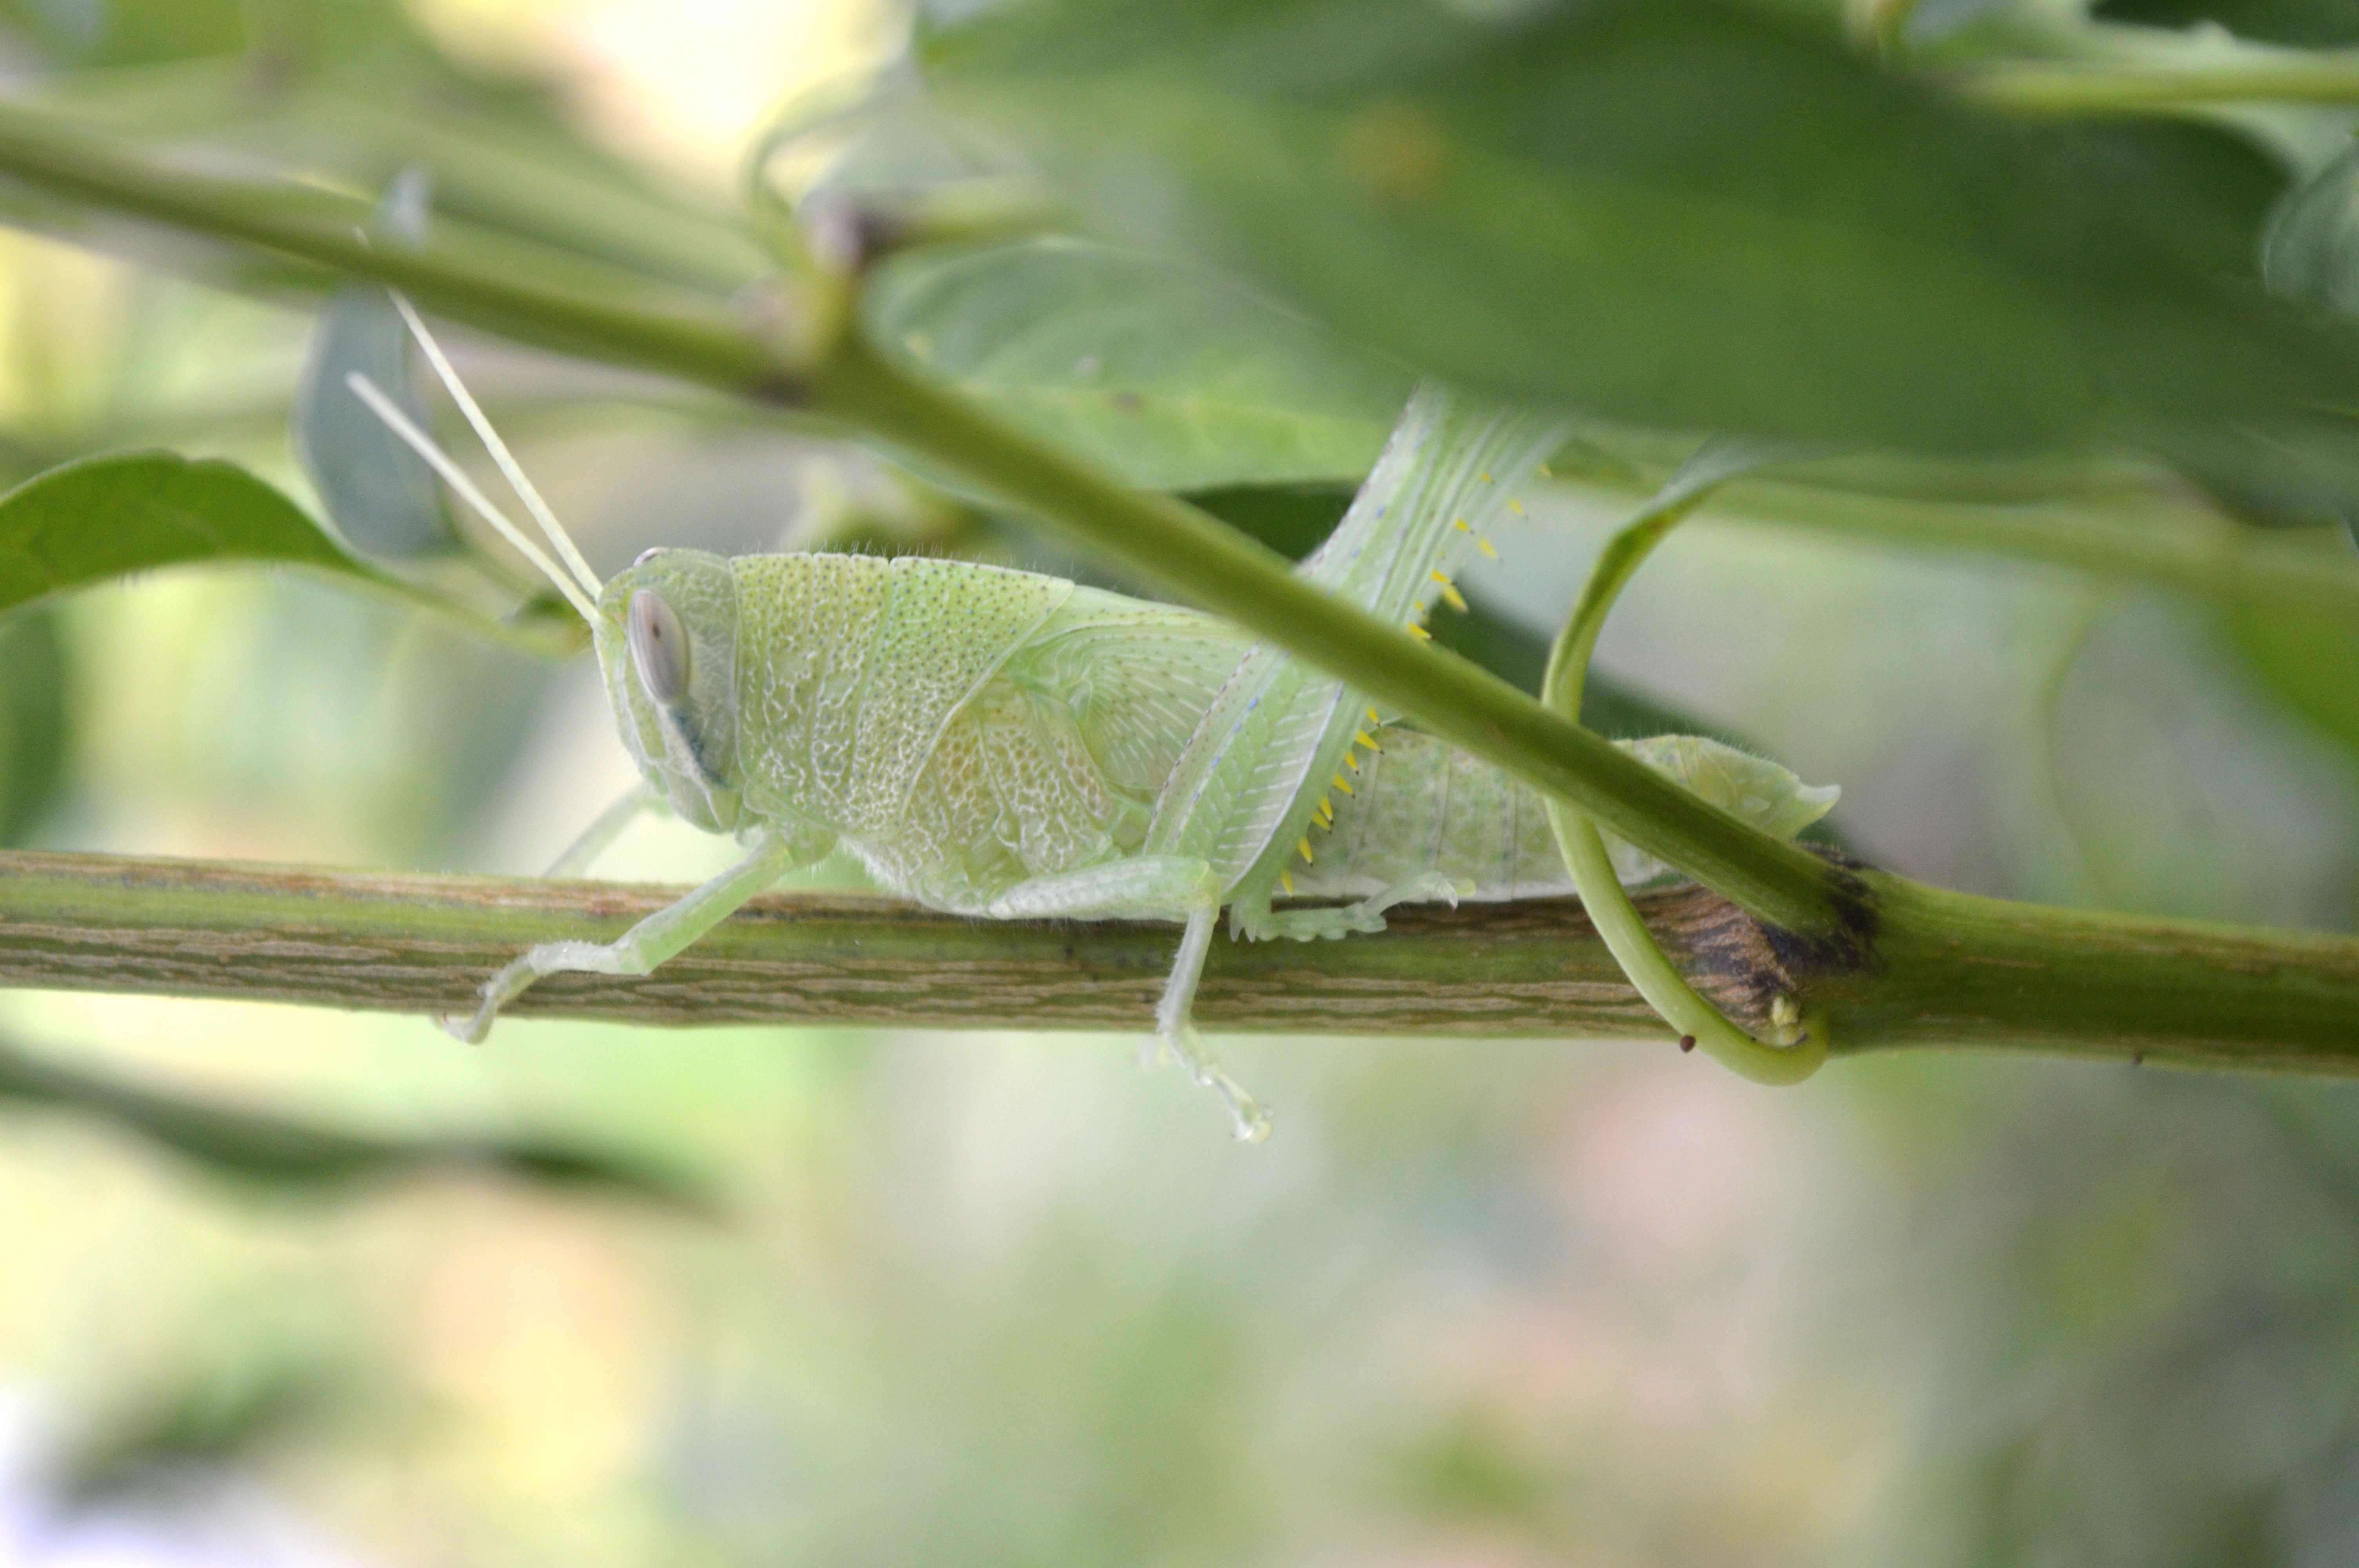
nature, forest, grass, branch, leaf, flower, animal, wildlife, green, jungle, tropical, insect, natural, america, botany, fauna, invertebrate, cricket, close up, rainforest, mantis, amazon, grasshopper, suriname, macro photography, guyana, french guiana, amazon jungle, guiana, plant stem, moths and butterflies